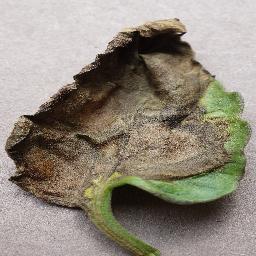
Label: Tomato___Late_blight